Aabenraa

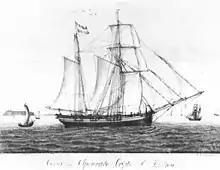
Jessen - Ceres af Aabenraa - 1826

The town's glory days were during the period of the 1750s to c. 1864, when ship traffic was at a high growth rate with trade to the Mediterranean Sea, China, South America, and Australia. It possessed a good harbour, which afforded shelter for a large carrying trade, Aabenraa having the Danish monarchy's third-largest trade fleet, after Copenhagen and Flensborg. The city had a number of shipbuilding yards, which were known for their fine ships. The best known being the clipper "Cimber", which in 1857 sailed from Liverpool to San Francisco in 106 days. Fishing and various small factories also provided occupations for the population.